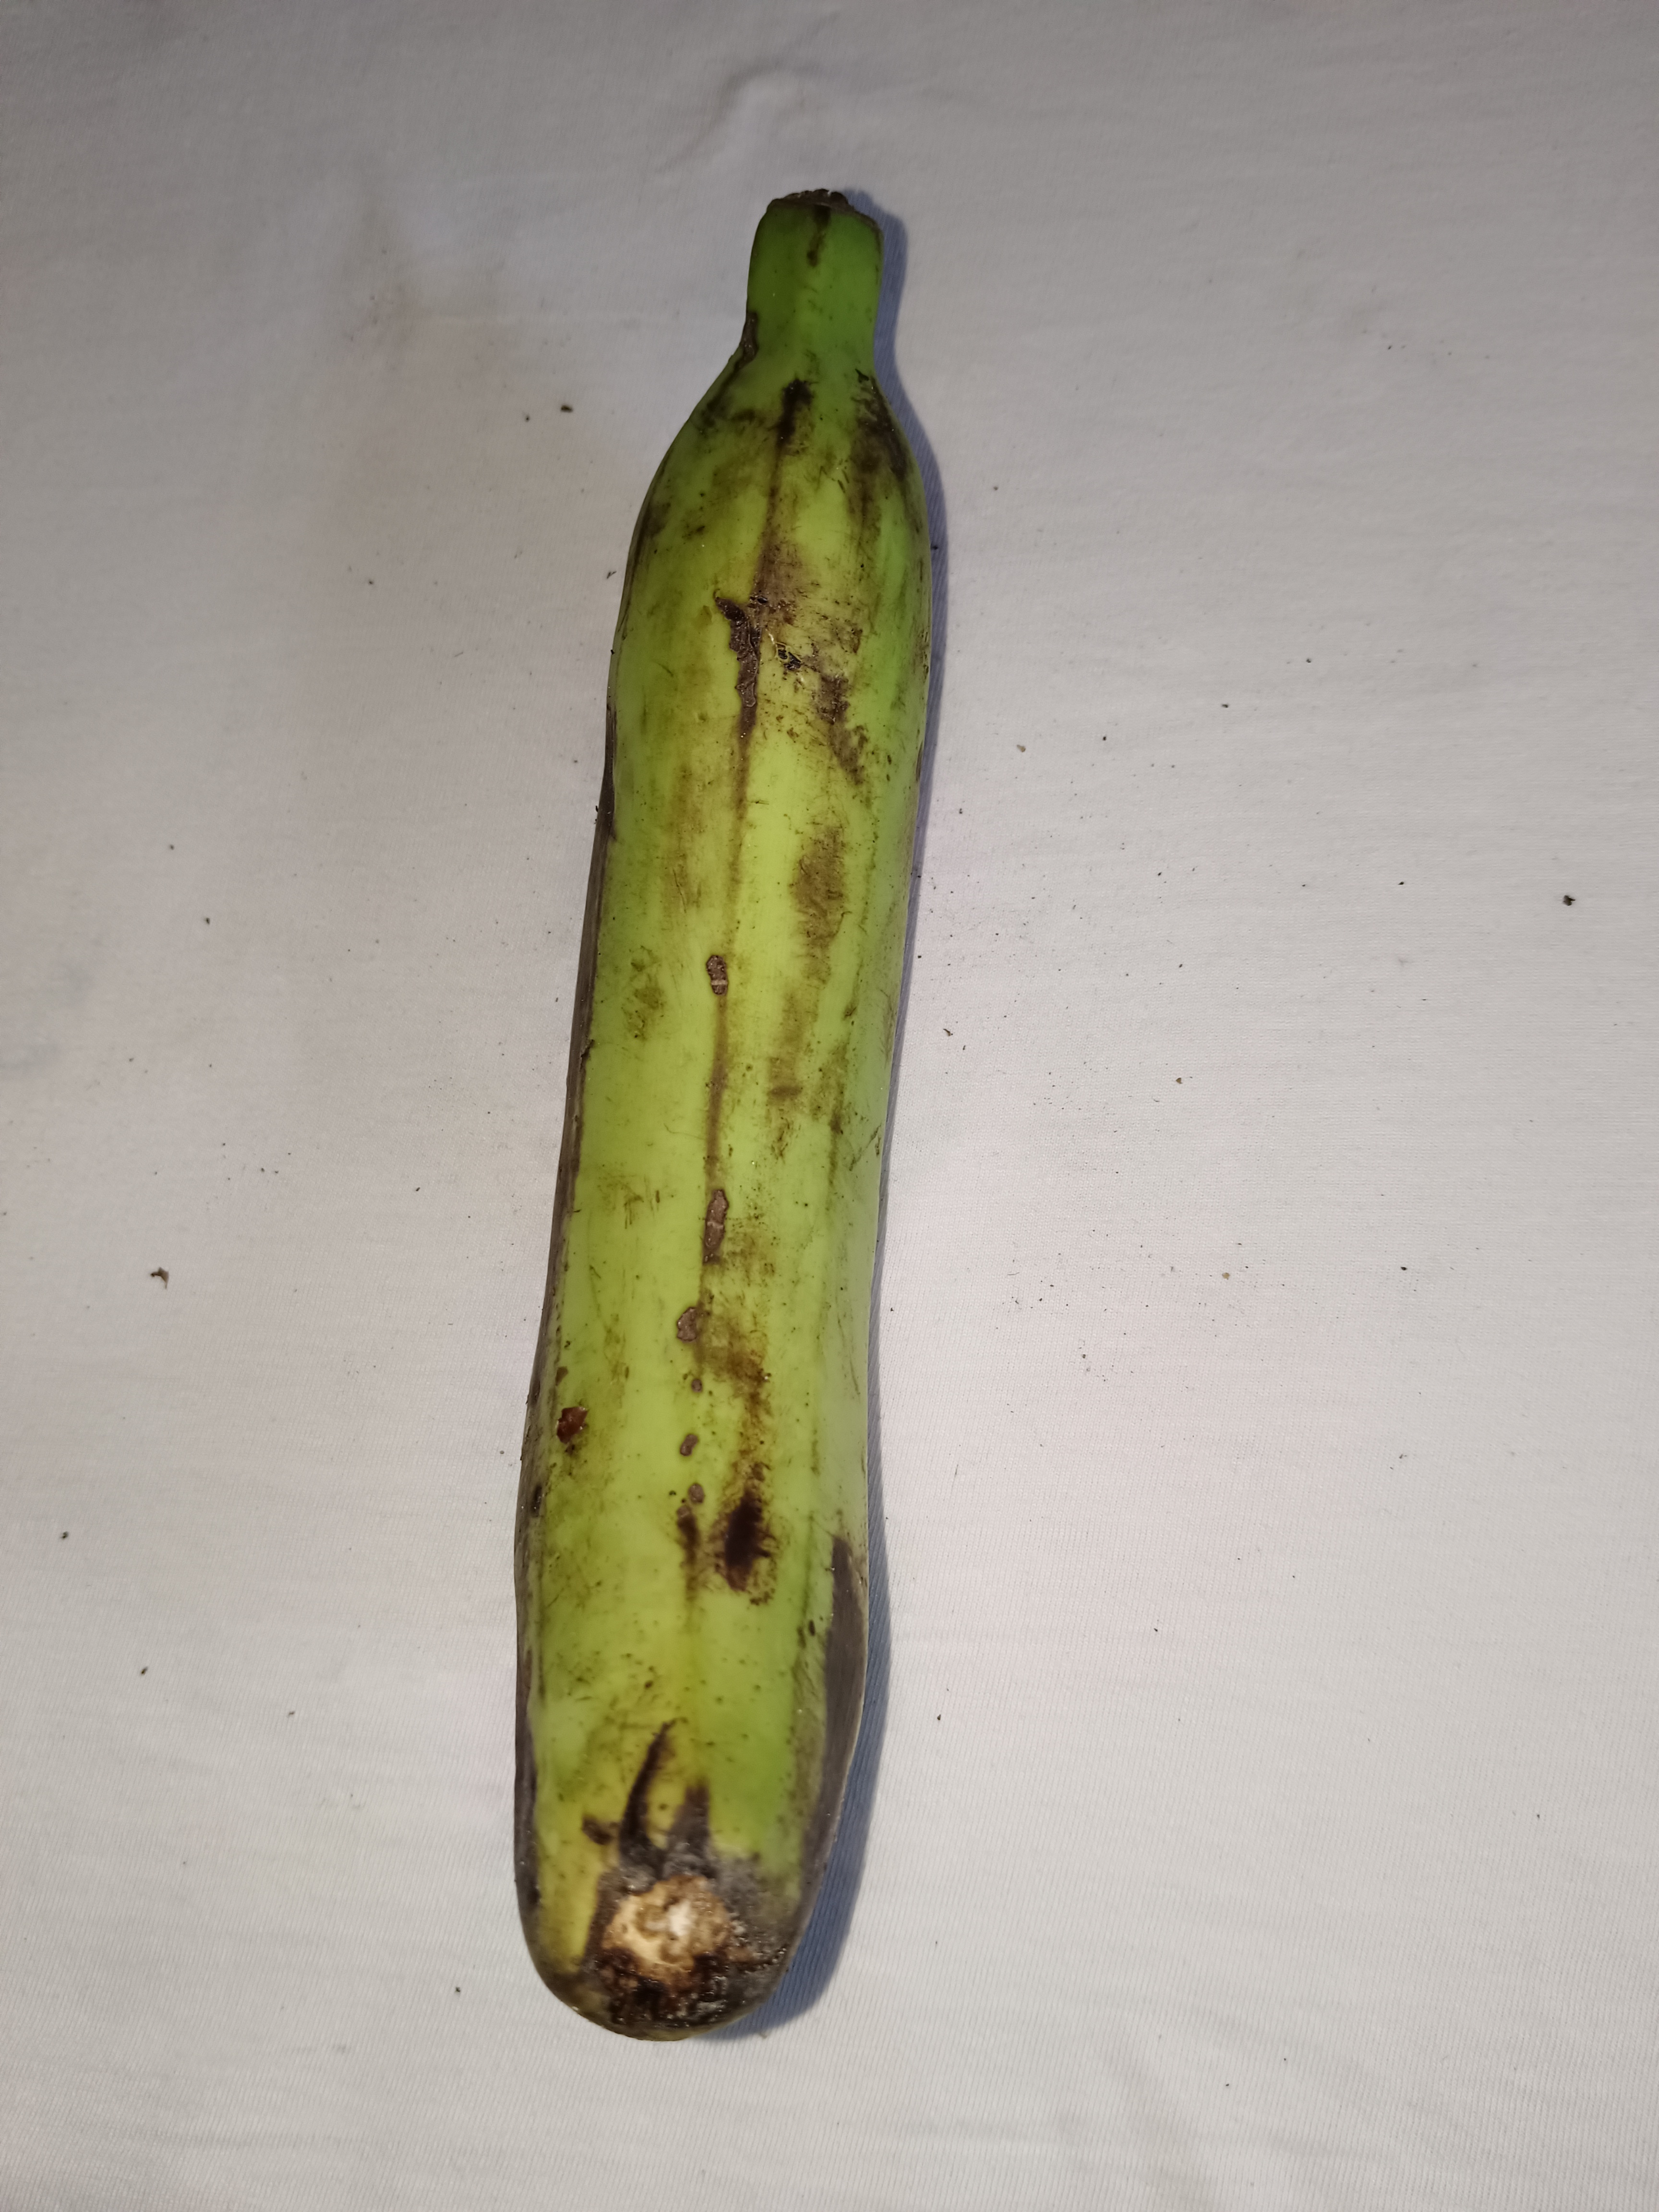
Banana variety: Shagor